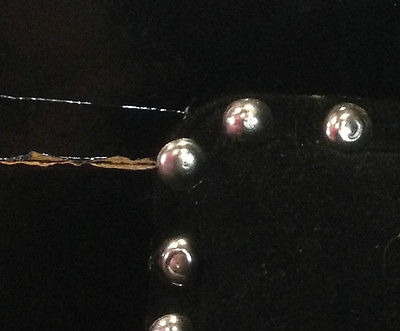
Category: chair